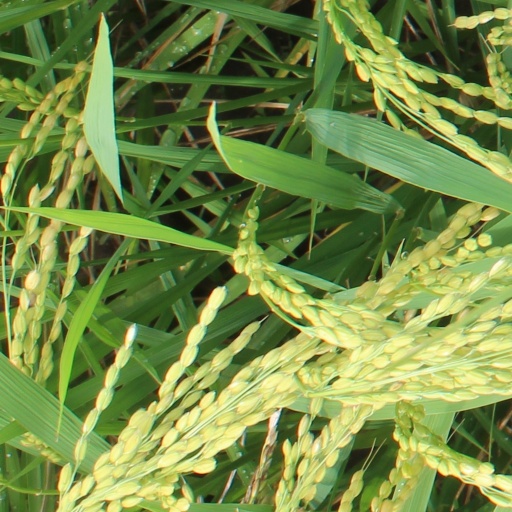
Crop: rice